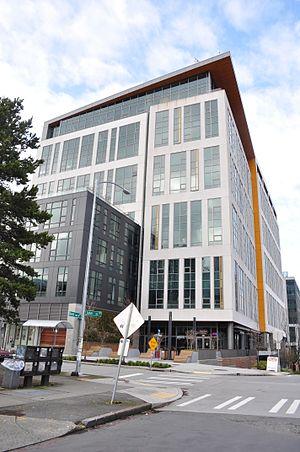
Amazon [ˈæməˌzɑːn] est une entreprise de commerce électronique américaine basée à Seattle. Elle est un des géants du Web, regroupés sous l'acronyme GAFAM, aux côtés de Google, Apple, Facebook et Microsoft.